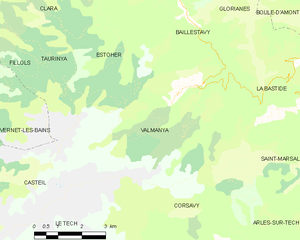
Carte des communes françaises
Valmanya est une commune française située dans le département des Pyrénées-Orientales, en région Occitanie.